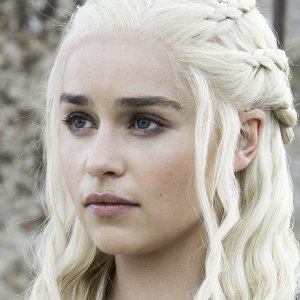
Gender: women